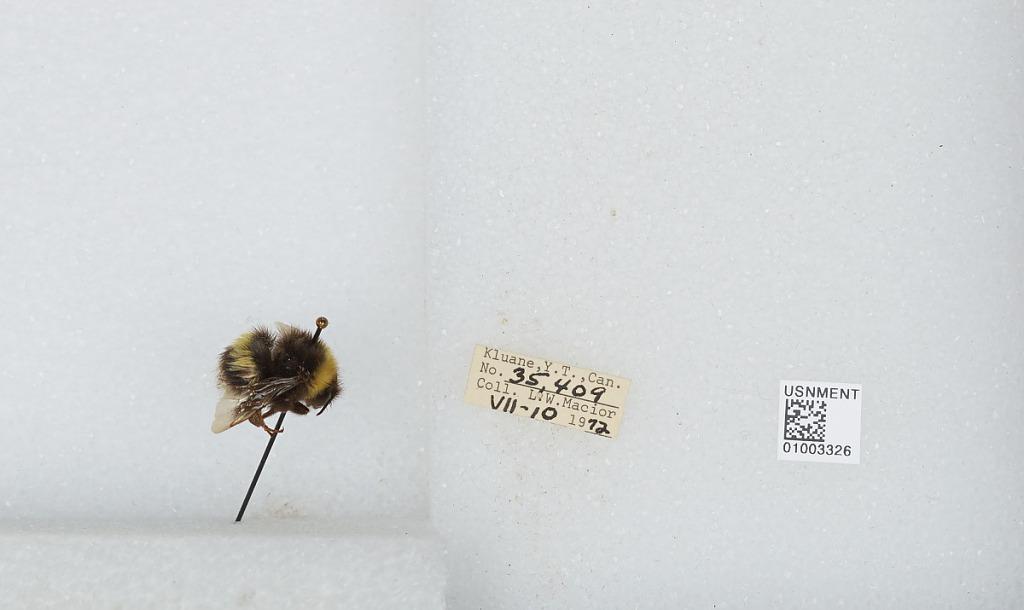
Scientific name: Bombus (Bombus) lucorum (Linnaeus)
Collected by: L. Macior
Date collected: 1972-7-10
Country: Canada
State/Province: Yukon Territory
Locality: Kluane
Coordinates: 60.75, -139.5